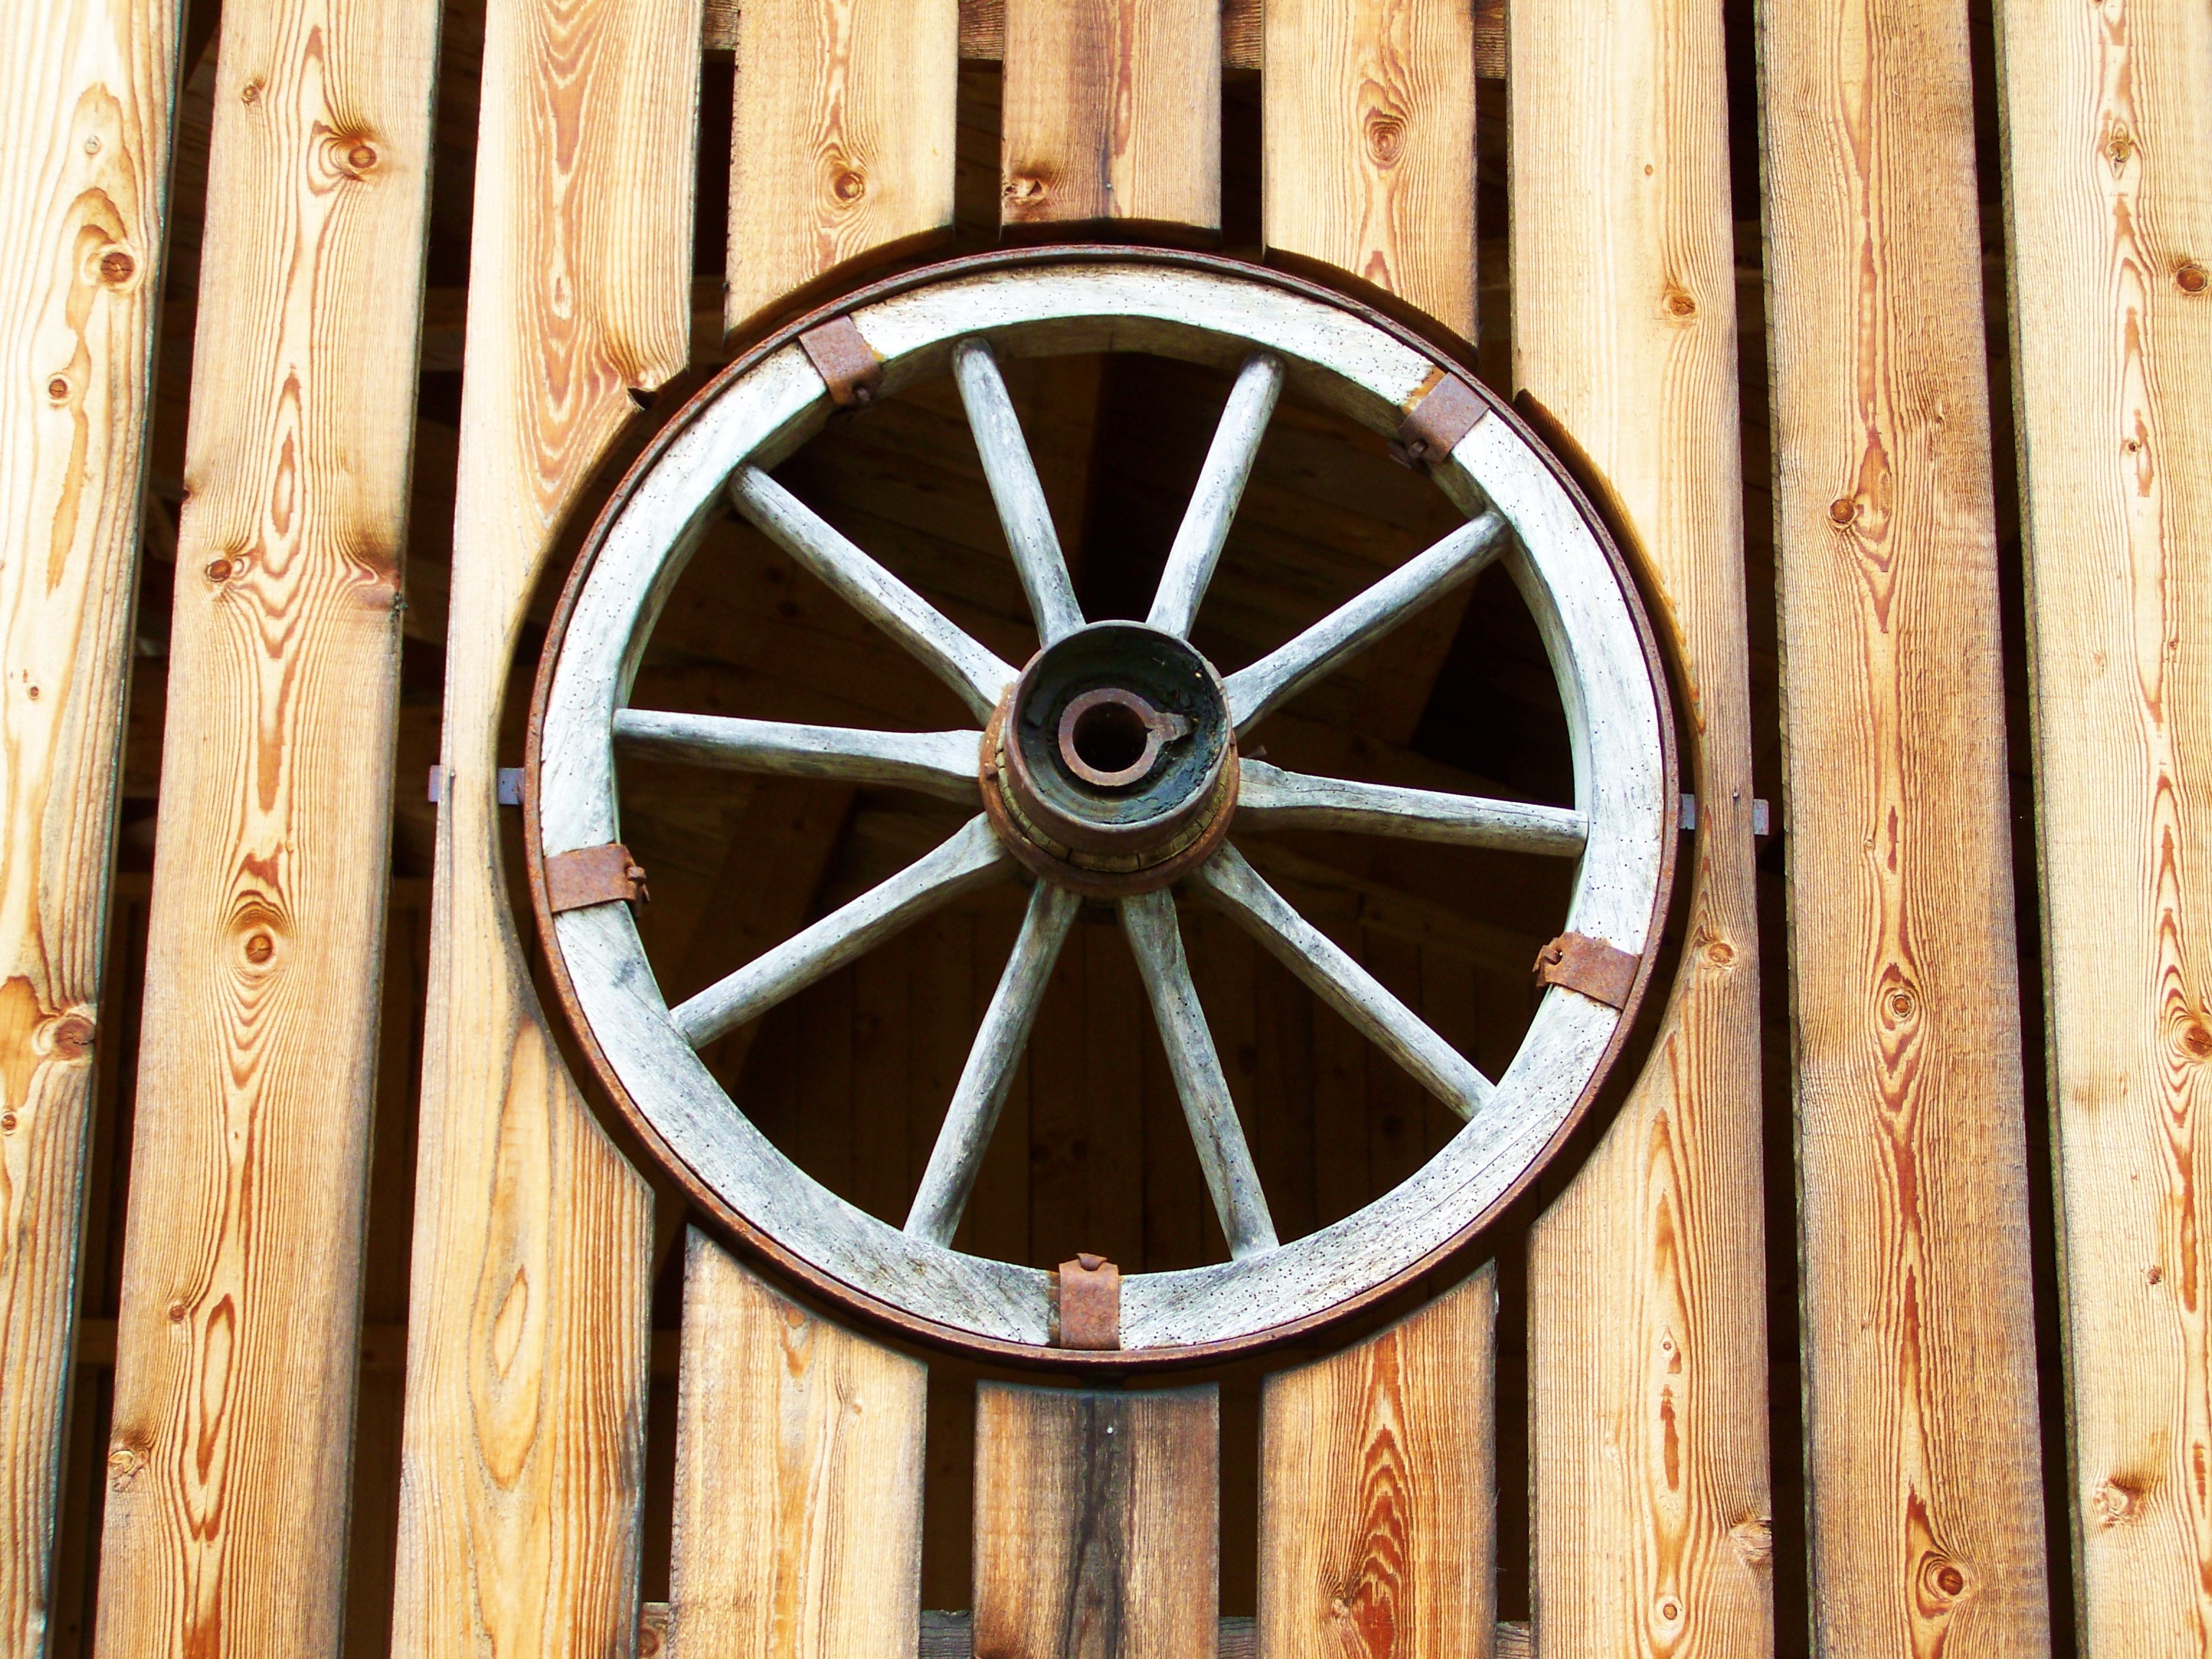
wood, wheel, window, spoke, circle, symmetry, old wagon wheel, horse drawn carriage wheel